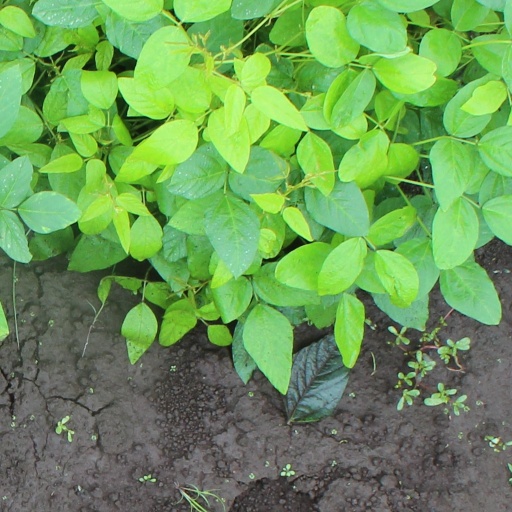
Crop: soybean